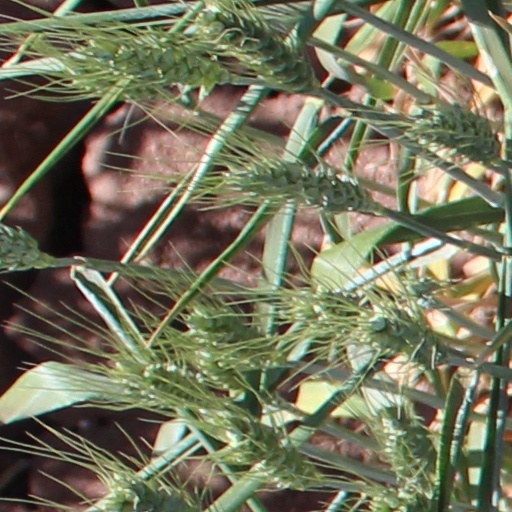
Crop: wheat